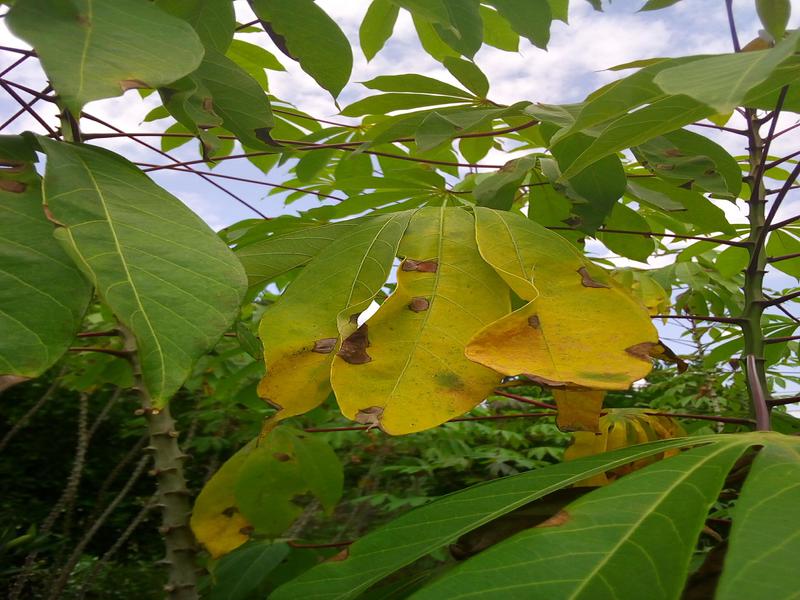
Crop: cassava
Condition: bacterial_blight